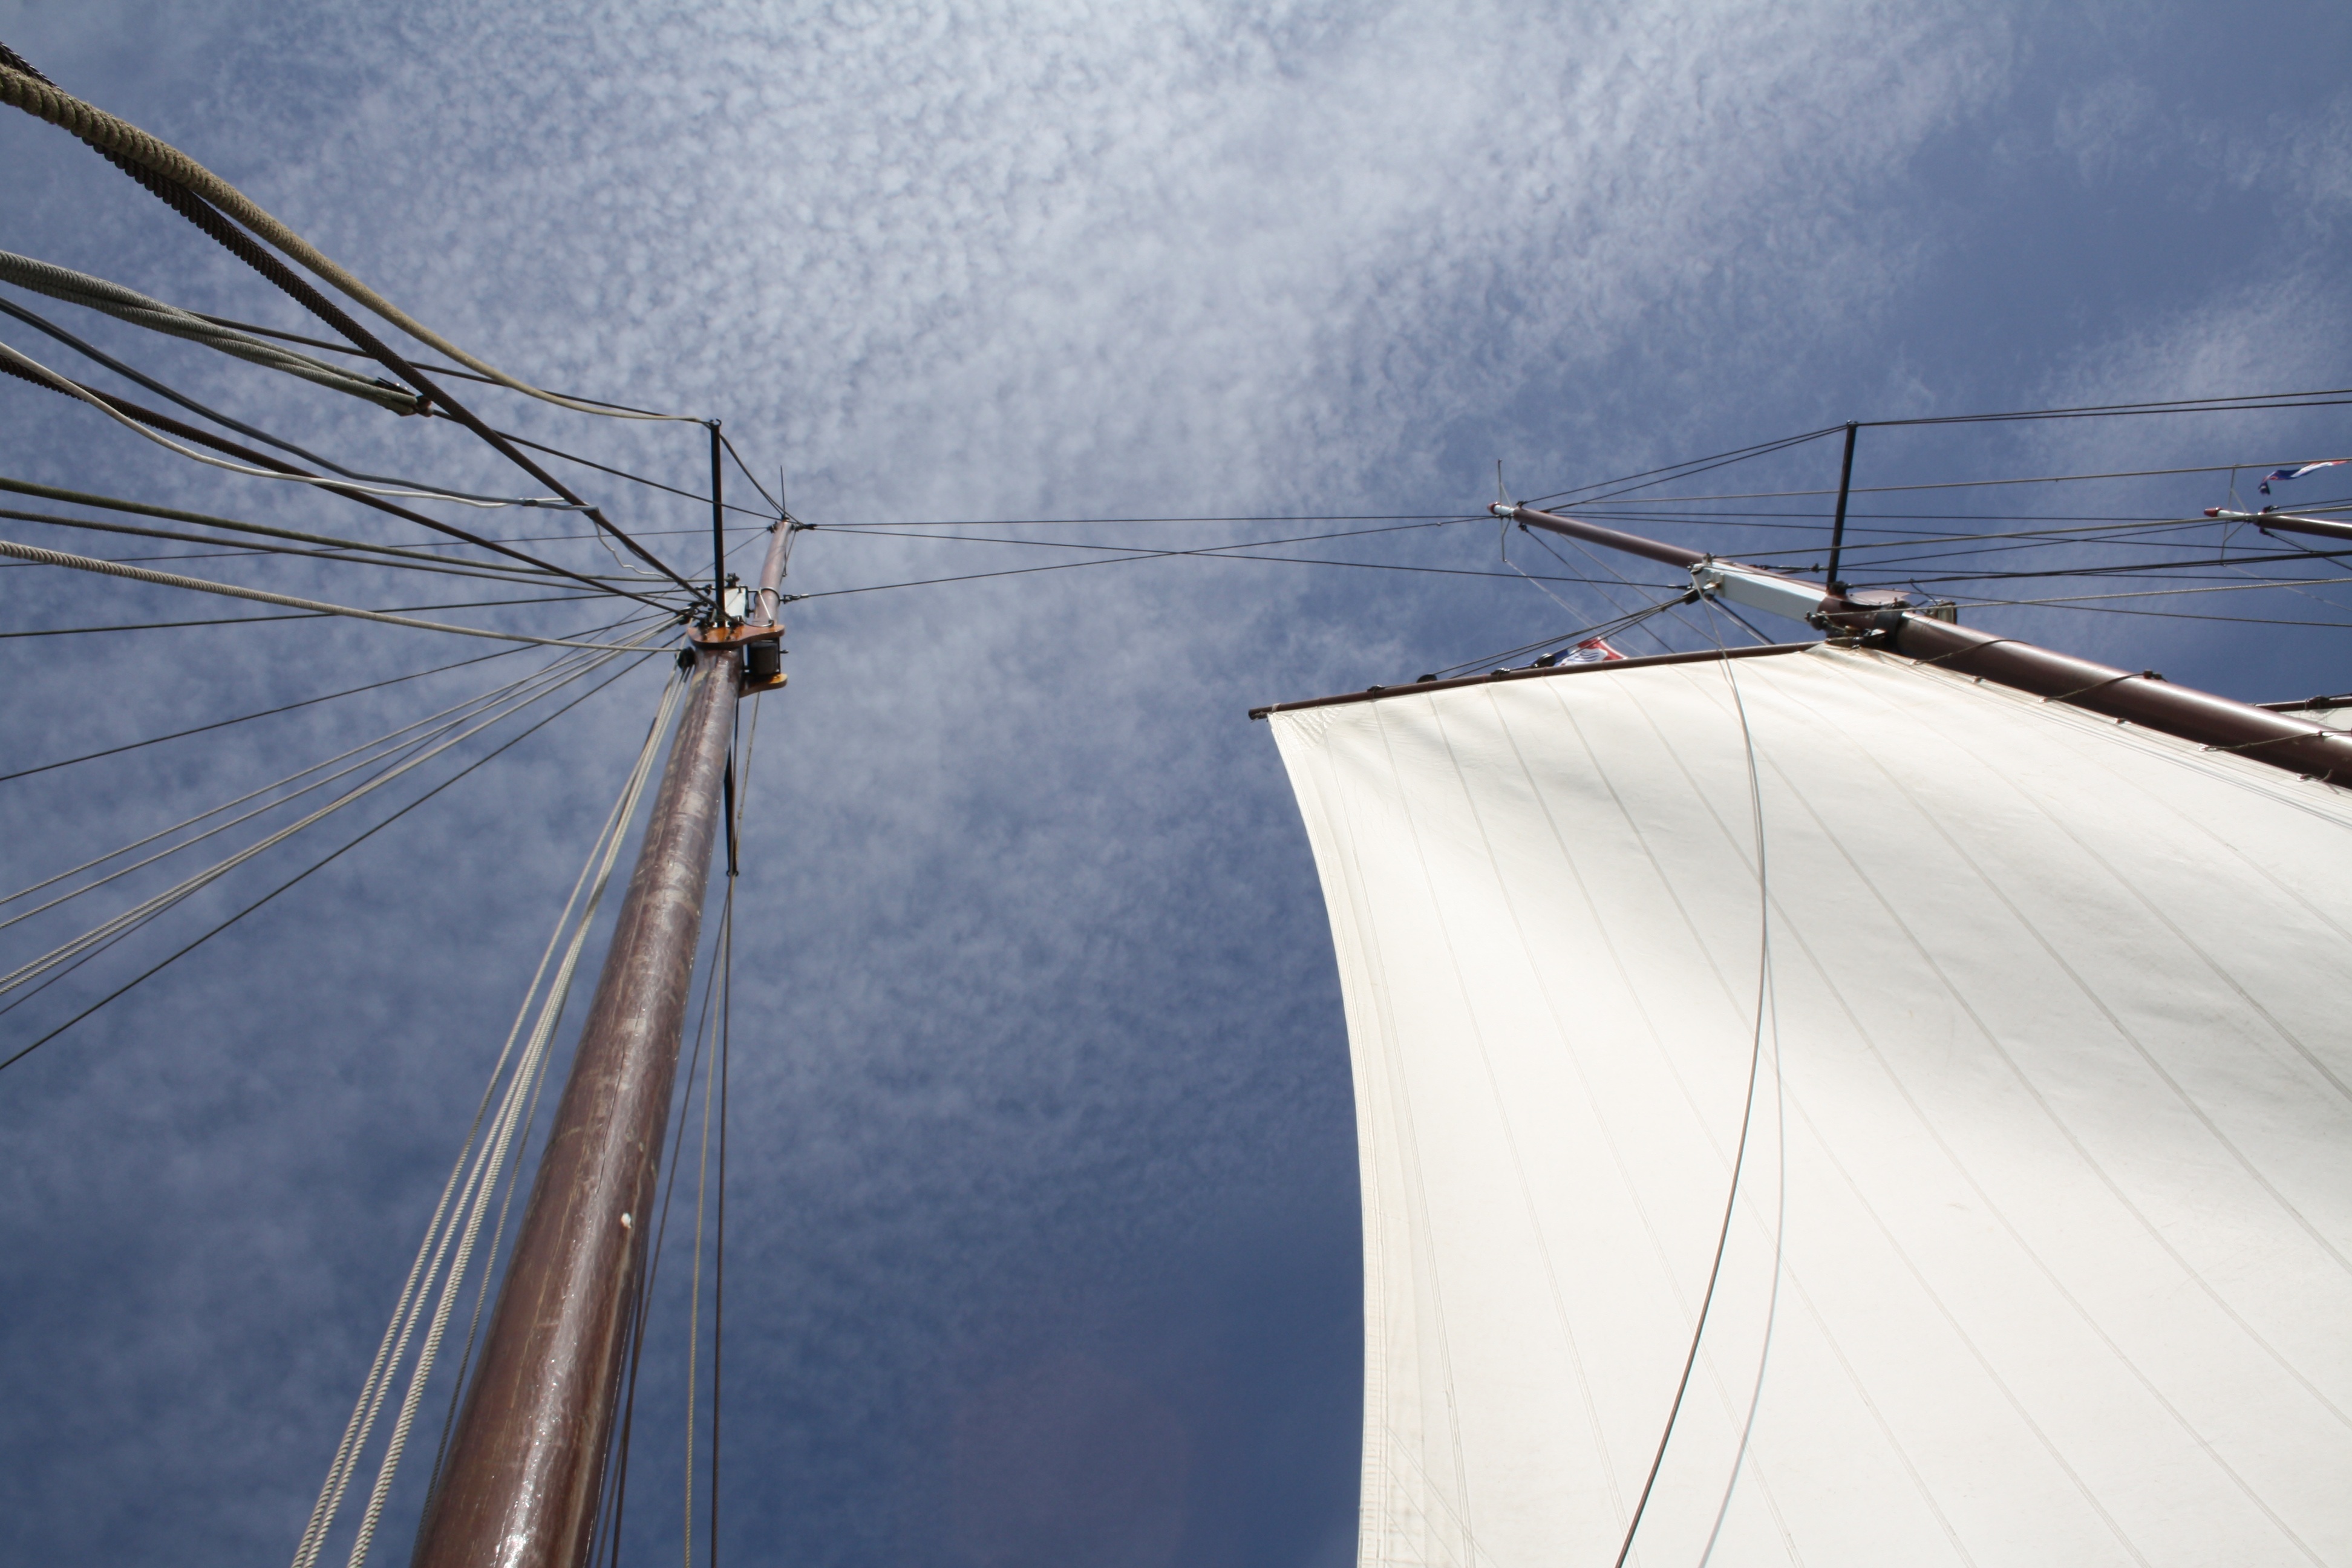
sea, wing, boat, wind, ship, line, reflection, vehicle, mast, sailing, blue, sailboat, holland, sail, watercraft, sailing boat, sailing ship, ijselmeer, nil desperandum